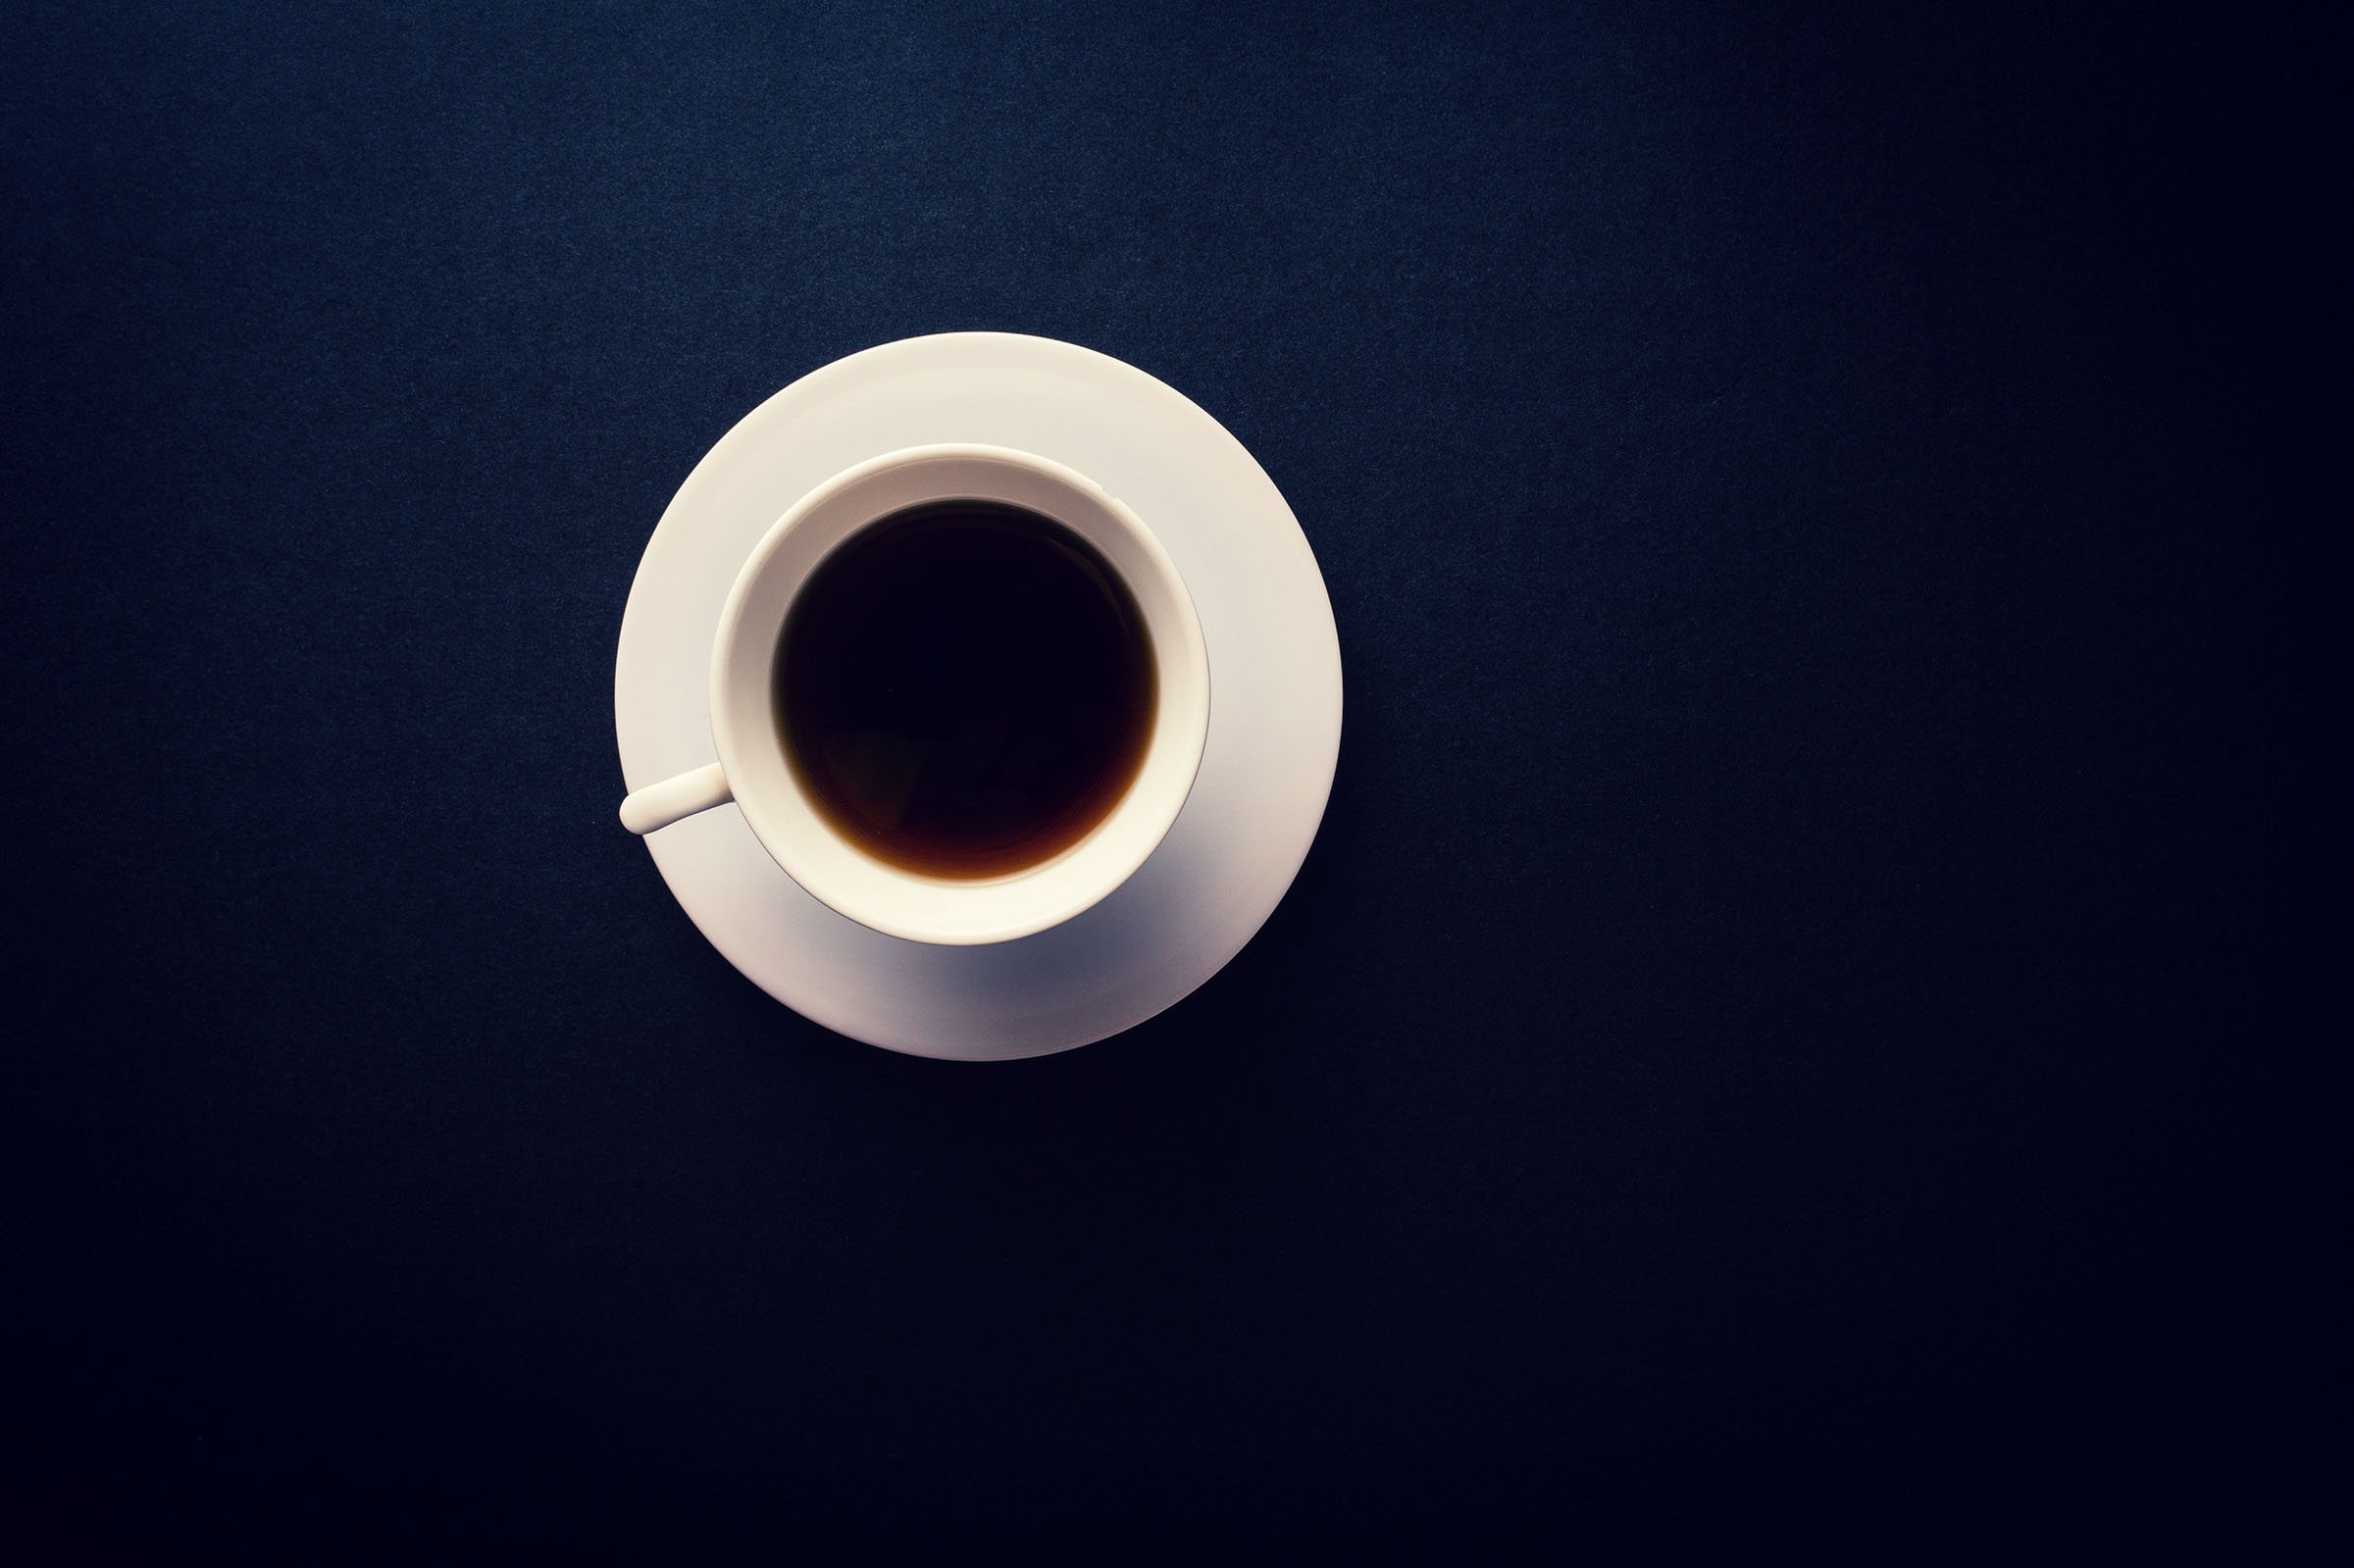
cafe, coffee, light, tea, morning, number, restaurant, aroma, cup, cappuccino, fresh, beverage, drink, darkness, black, lifestyle, breakfast, espresso, mug, lighting, circle, font, caffeine, hot, shape, taste, drinking coffee, computer wallpaper